Embassy of Indonesia, Canberra

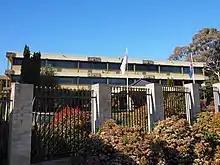

The Embassy of the Republic of Indonesia in Canberra is the diplomatic mission of Indonesia in Australia, which also doubles as the former's mission to Vanuatu. The current ambassador, Siswo Pramono, took office in October 2021.